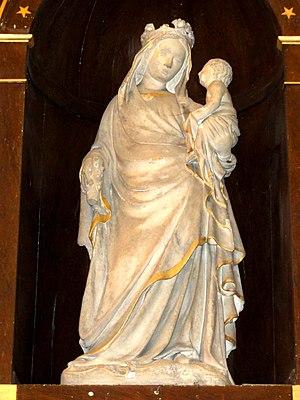
Mobilier de l'église - voir titre.
L'église Saint-Lucien est une église catholique paroissiale située à Courcelles-sur-Viosne, dans le Val-d'Oise, en France. À l'extérieur, le clocher roman du second quart du XIIᵉ siècle constitue son élément le plus intéressant. Il subsiste de la première église, qui devait être achevée en 1161, date de fondation de la paroisse, et se limiter à un seul vaisseau. La base du clocher possède l'une des voûtes d'ogives les plus anciennes du département, et une dizaine de chapiteaux romans. Le chœur gothique du début XIIIᵉ siècle est très austère à l'extérieur, mais présente une architecture élégante et soignée à l'intérieur. C'est l'un des très rares chœurs à double vaisseau de la région, à l'instar de Genainville. Le vaisseau du sud est situé dans l'axe de la nef romane et du clocher. L'autre vaisseau, qui compte une travée supplémentaire au nord du clocher, est complété par une deuxième nef bientôt après sa construction. Cette nef, ainsi que l'autre, est simplement plafonnée, et dénuée d'intérêt. L'église Saint-Lucien en tient toutefois la particularité d'être une église à double nef.